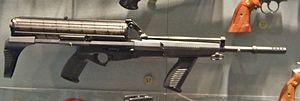
Le Calico M950 est un pistolet semi-automatique fabriqué par Calico Light Weapons Systems.
Le M960 9mm est un pistolet mitrailleur américain.